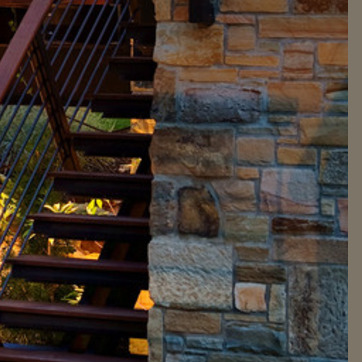
Material: stone